Galileo project

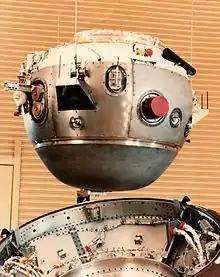
Spherical spaccreaft with some portuding instruments

The descent probe awoke in response to an alarm at 16:00 UTC and began powering up its instruments. It passed through the rings of Jupiter and encountered a previously undiscovered radiation belt ten times as strong as Earth's Van Allen radiation belt above Jupiter's cloud tops. It had been predicted that the probe would pass through three layers of clouds; an upper one consisting of ammonia-ice particles at a pressure of ; a middle one of ammonium hydrosulfide ice particles at a pressure of ; and one of water vapor at . The atmosphere through which the probe descended was much denser and hotter than expected. Jupiter was also found to have only half the amount of helium expected and the data did not support the three-layered cloud structure theory: only one significant cloud layer was measured by the probe, at a pressure of around but with many indications of smaller areas of increased particle densities along the whole length of its trajectory.